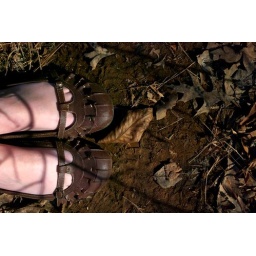
Sometimes, a girl just can't resist a walk in the woods, no matter what shoes she's got on.